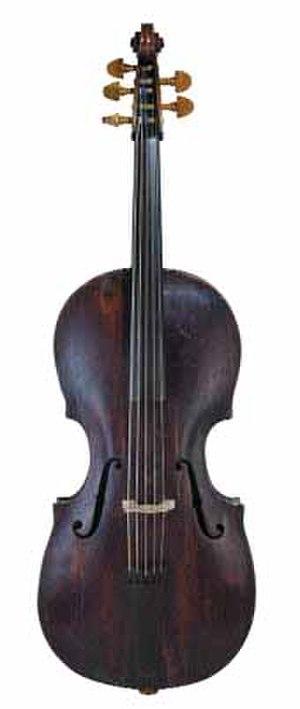
Violoncelle piccolo
Le violoncelle est un instrument à cordes frottées, pincées ou plus rarement frappées avec le bois de l'archet, de la famille des cordes frottées, qui compte aussi le violon, l'alto et la contrebasse. Il se joue assis et tenu entre les jambes ; il repose maintenant sur une pique escamotable, mais fut longtemps joué posé entre les jambes, sur les mollets ou sur la poitrine.
Pierre Sangrà, né le 8 novembre 1959 à Fontenay-sous-Bois, est un musicien, compositeur, arrangeur et réalisateur artistique français.